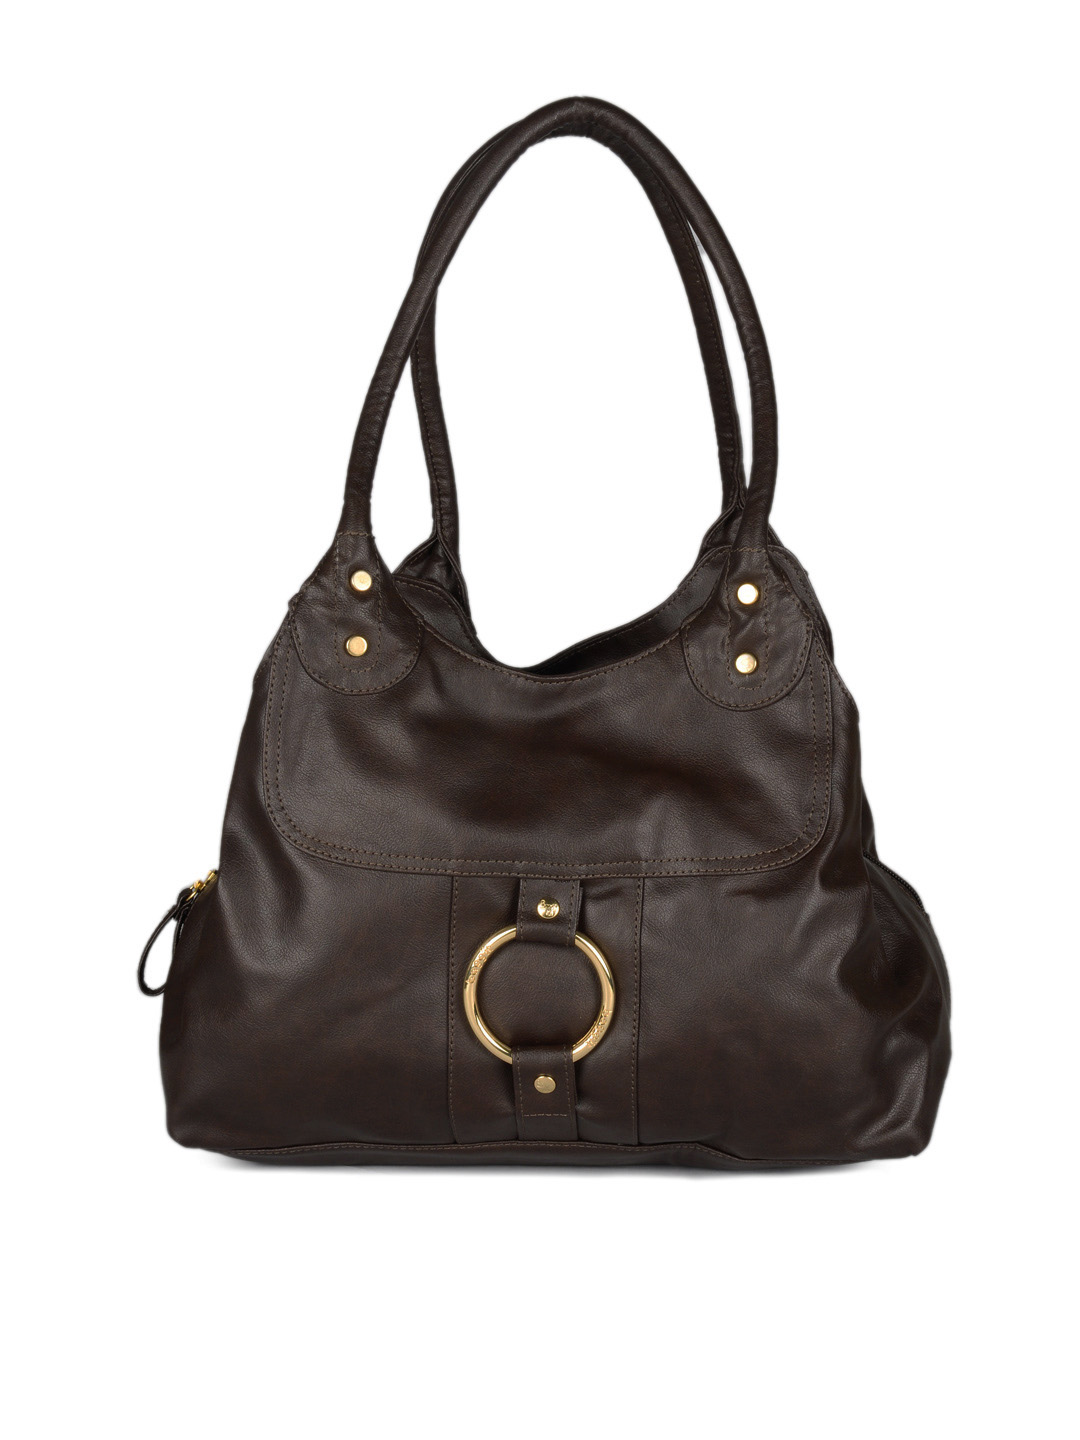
Baggit Women Brown Bag
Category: Accessories / Bags / Handbags
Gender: Women
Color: Brown
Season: Summer 2012
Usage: Casual